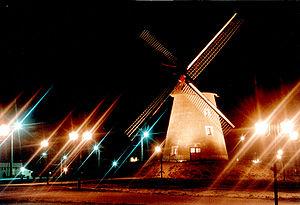
Cette page répertorie les moulins à vent existant dans les départements du Nord et du Pas-de-Calais. Chaque année, les moulins à vent de la région sont particulièrement mis à l'honneur lors de la journée des moulins organisée par l'ARAM, l'Association régionale des amis des moulins Nord Pas-de-Calais. Un musée leur est entièrement consacré à Villeneuve-d'Ascq. Les moulins de la région ont pour caractéristique des ailes qui sont toutes des ailes dites flamandes.